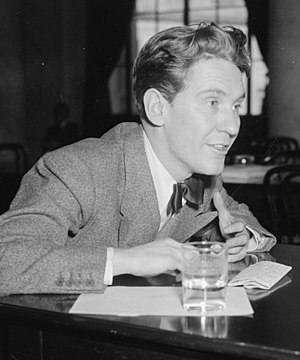
Burgess Meredith
Oliver Burgess Meredith var en amerikansk skuespiller, instruktør, producent og forfatter i teater, film og tv. Aktiv i mere end seks årtier, Meredith er blevet kaldt "en virtuos skuespiller" og "en af de mest vellykkede skuespillere i århundredet".